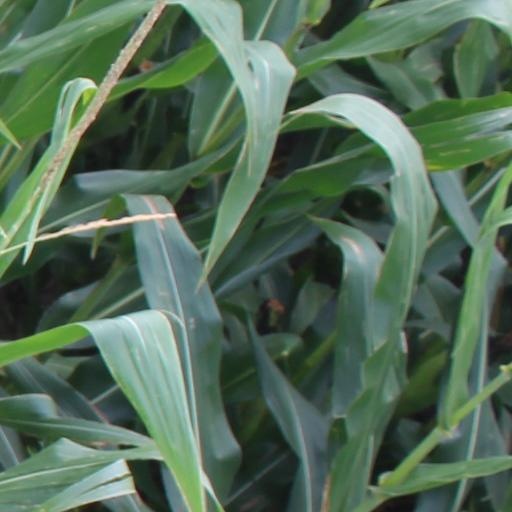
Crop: maize; corn